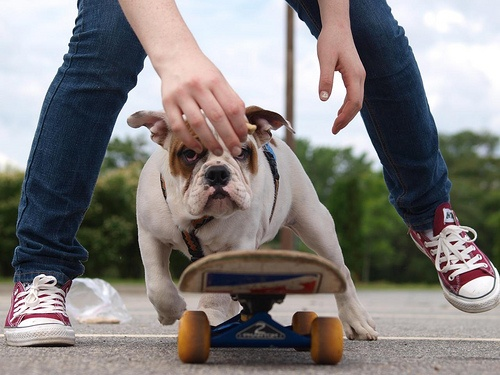
A small pug riding a skateboard between a mans legs.
A dog trying to ride on a skateboard
A dog rides a skateboard between someone's legs.
A small dog riding on a skate board through someones legs.
A bull dog skateboarding between a human's legs